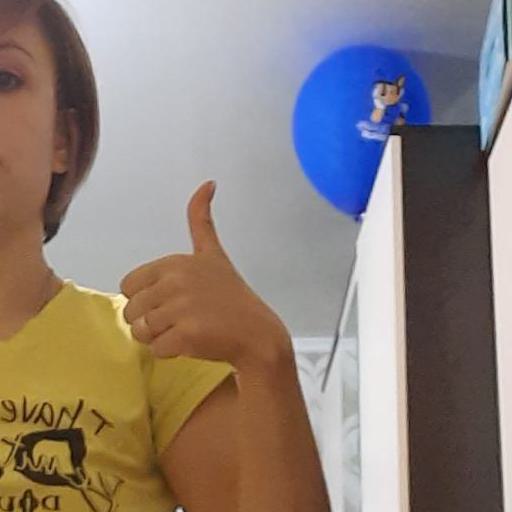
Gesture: like